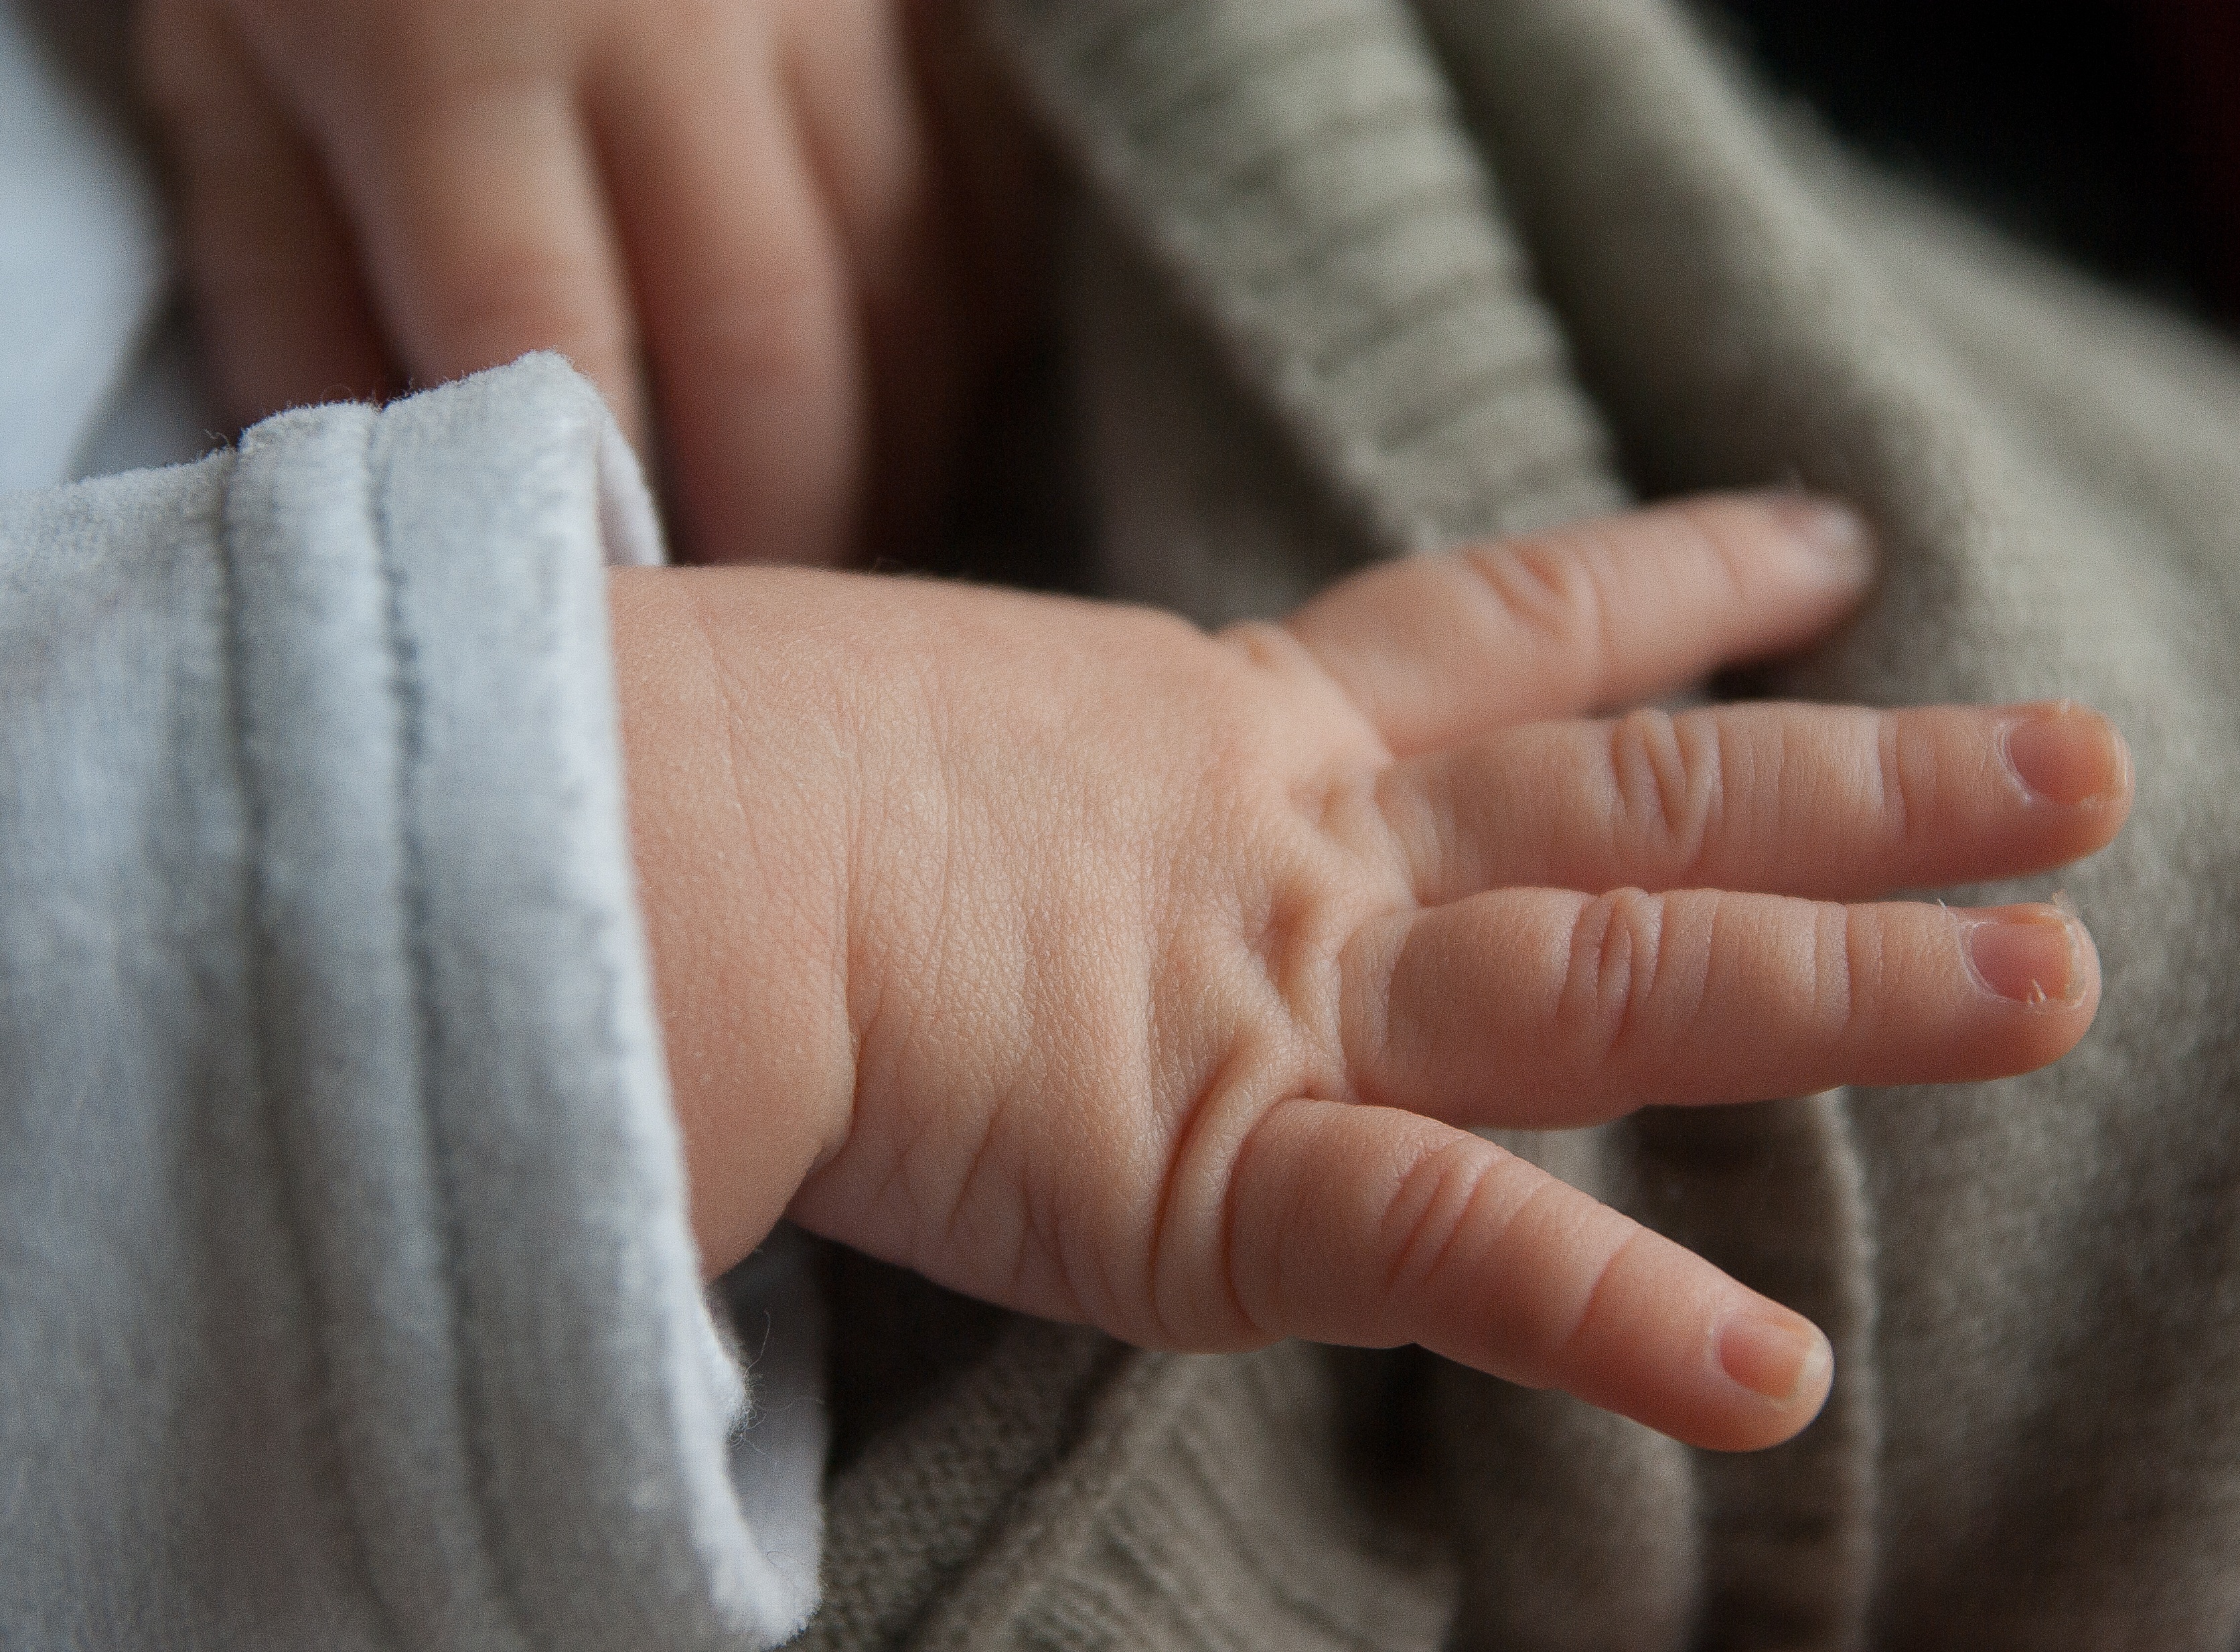
hand, leg, finger, child, arm, nail, baby, close up, human body, infant, skin, birth, sense